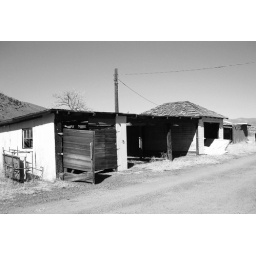
This was down the street a ways from my Aunt and Uncles house in Carson City, Nevada.